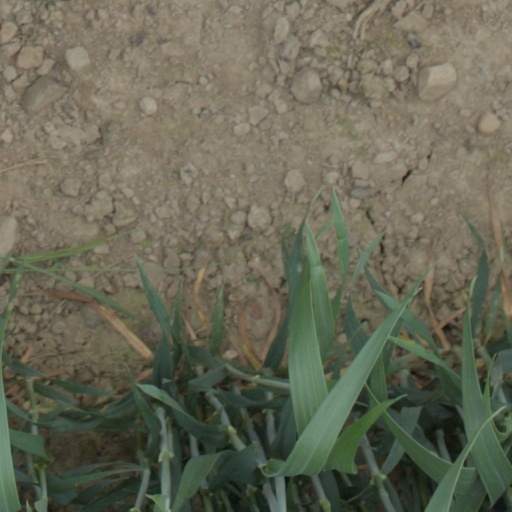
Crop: wheat